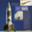
Label: rocket